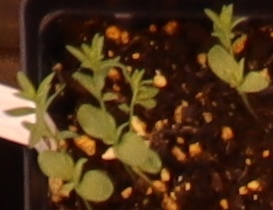
Label: Flax